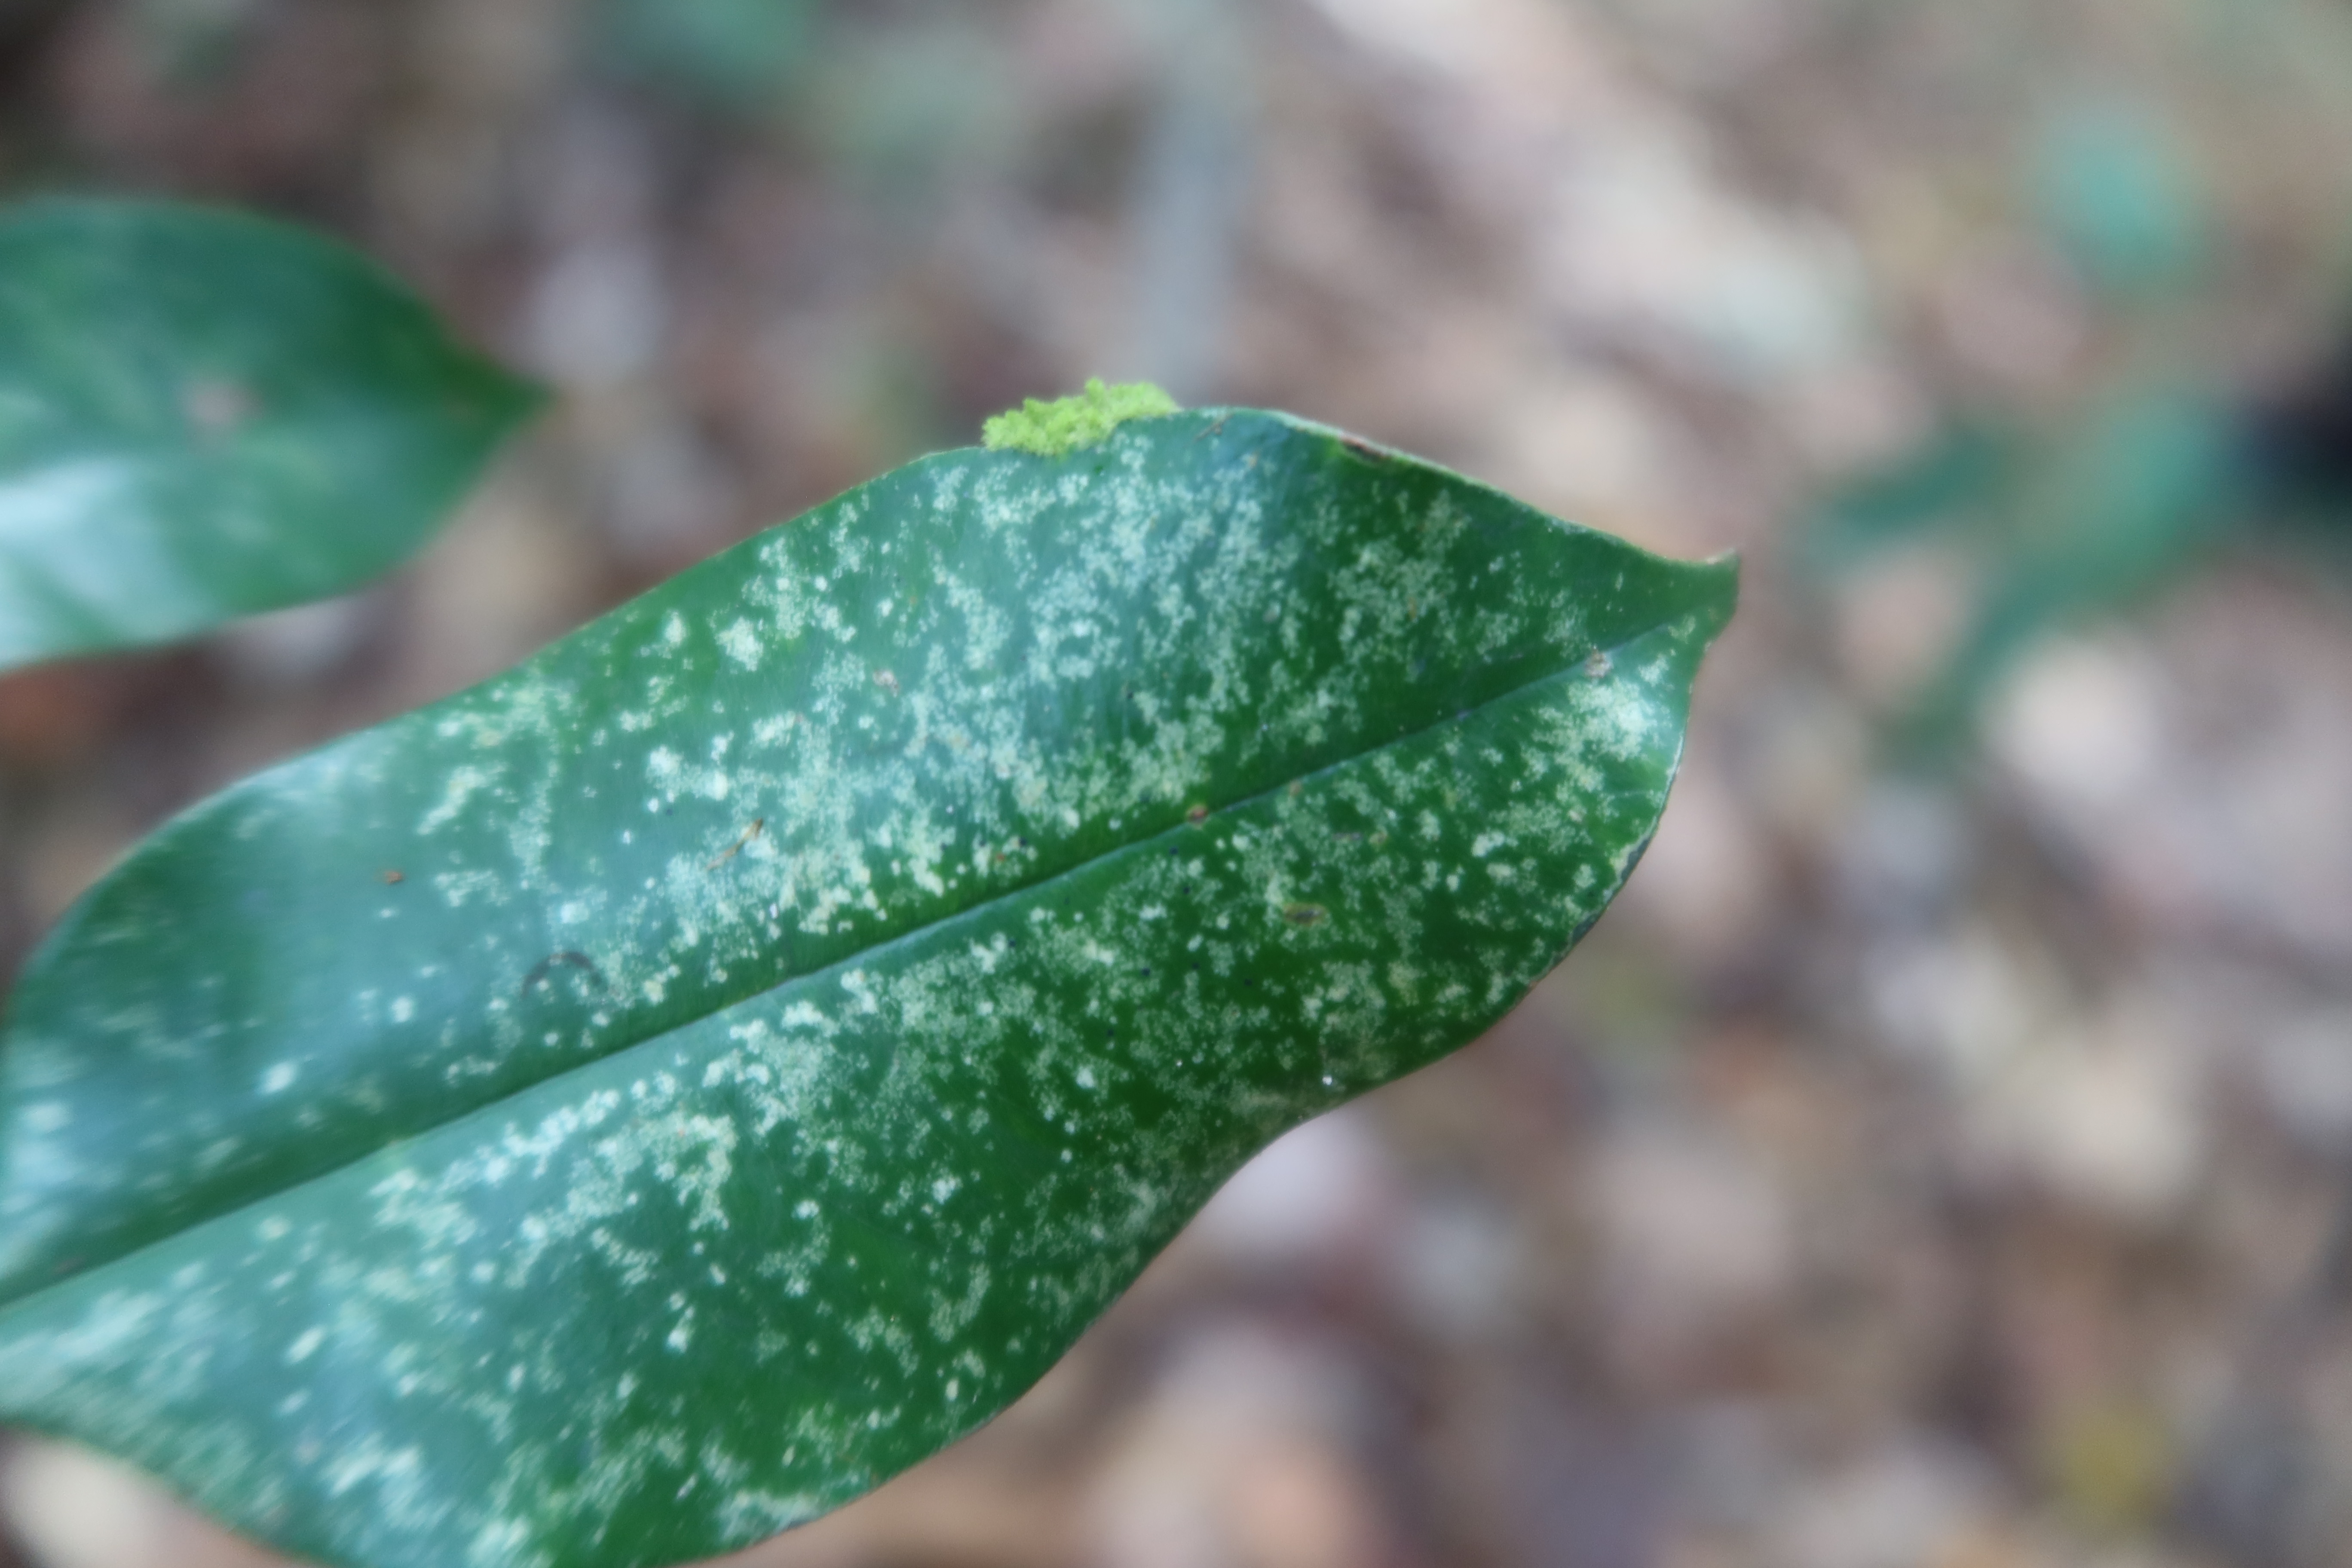
Label: Powdery mildew